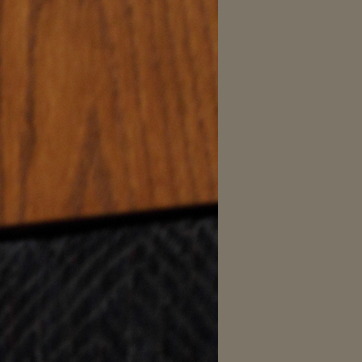
Material: wood